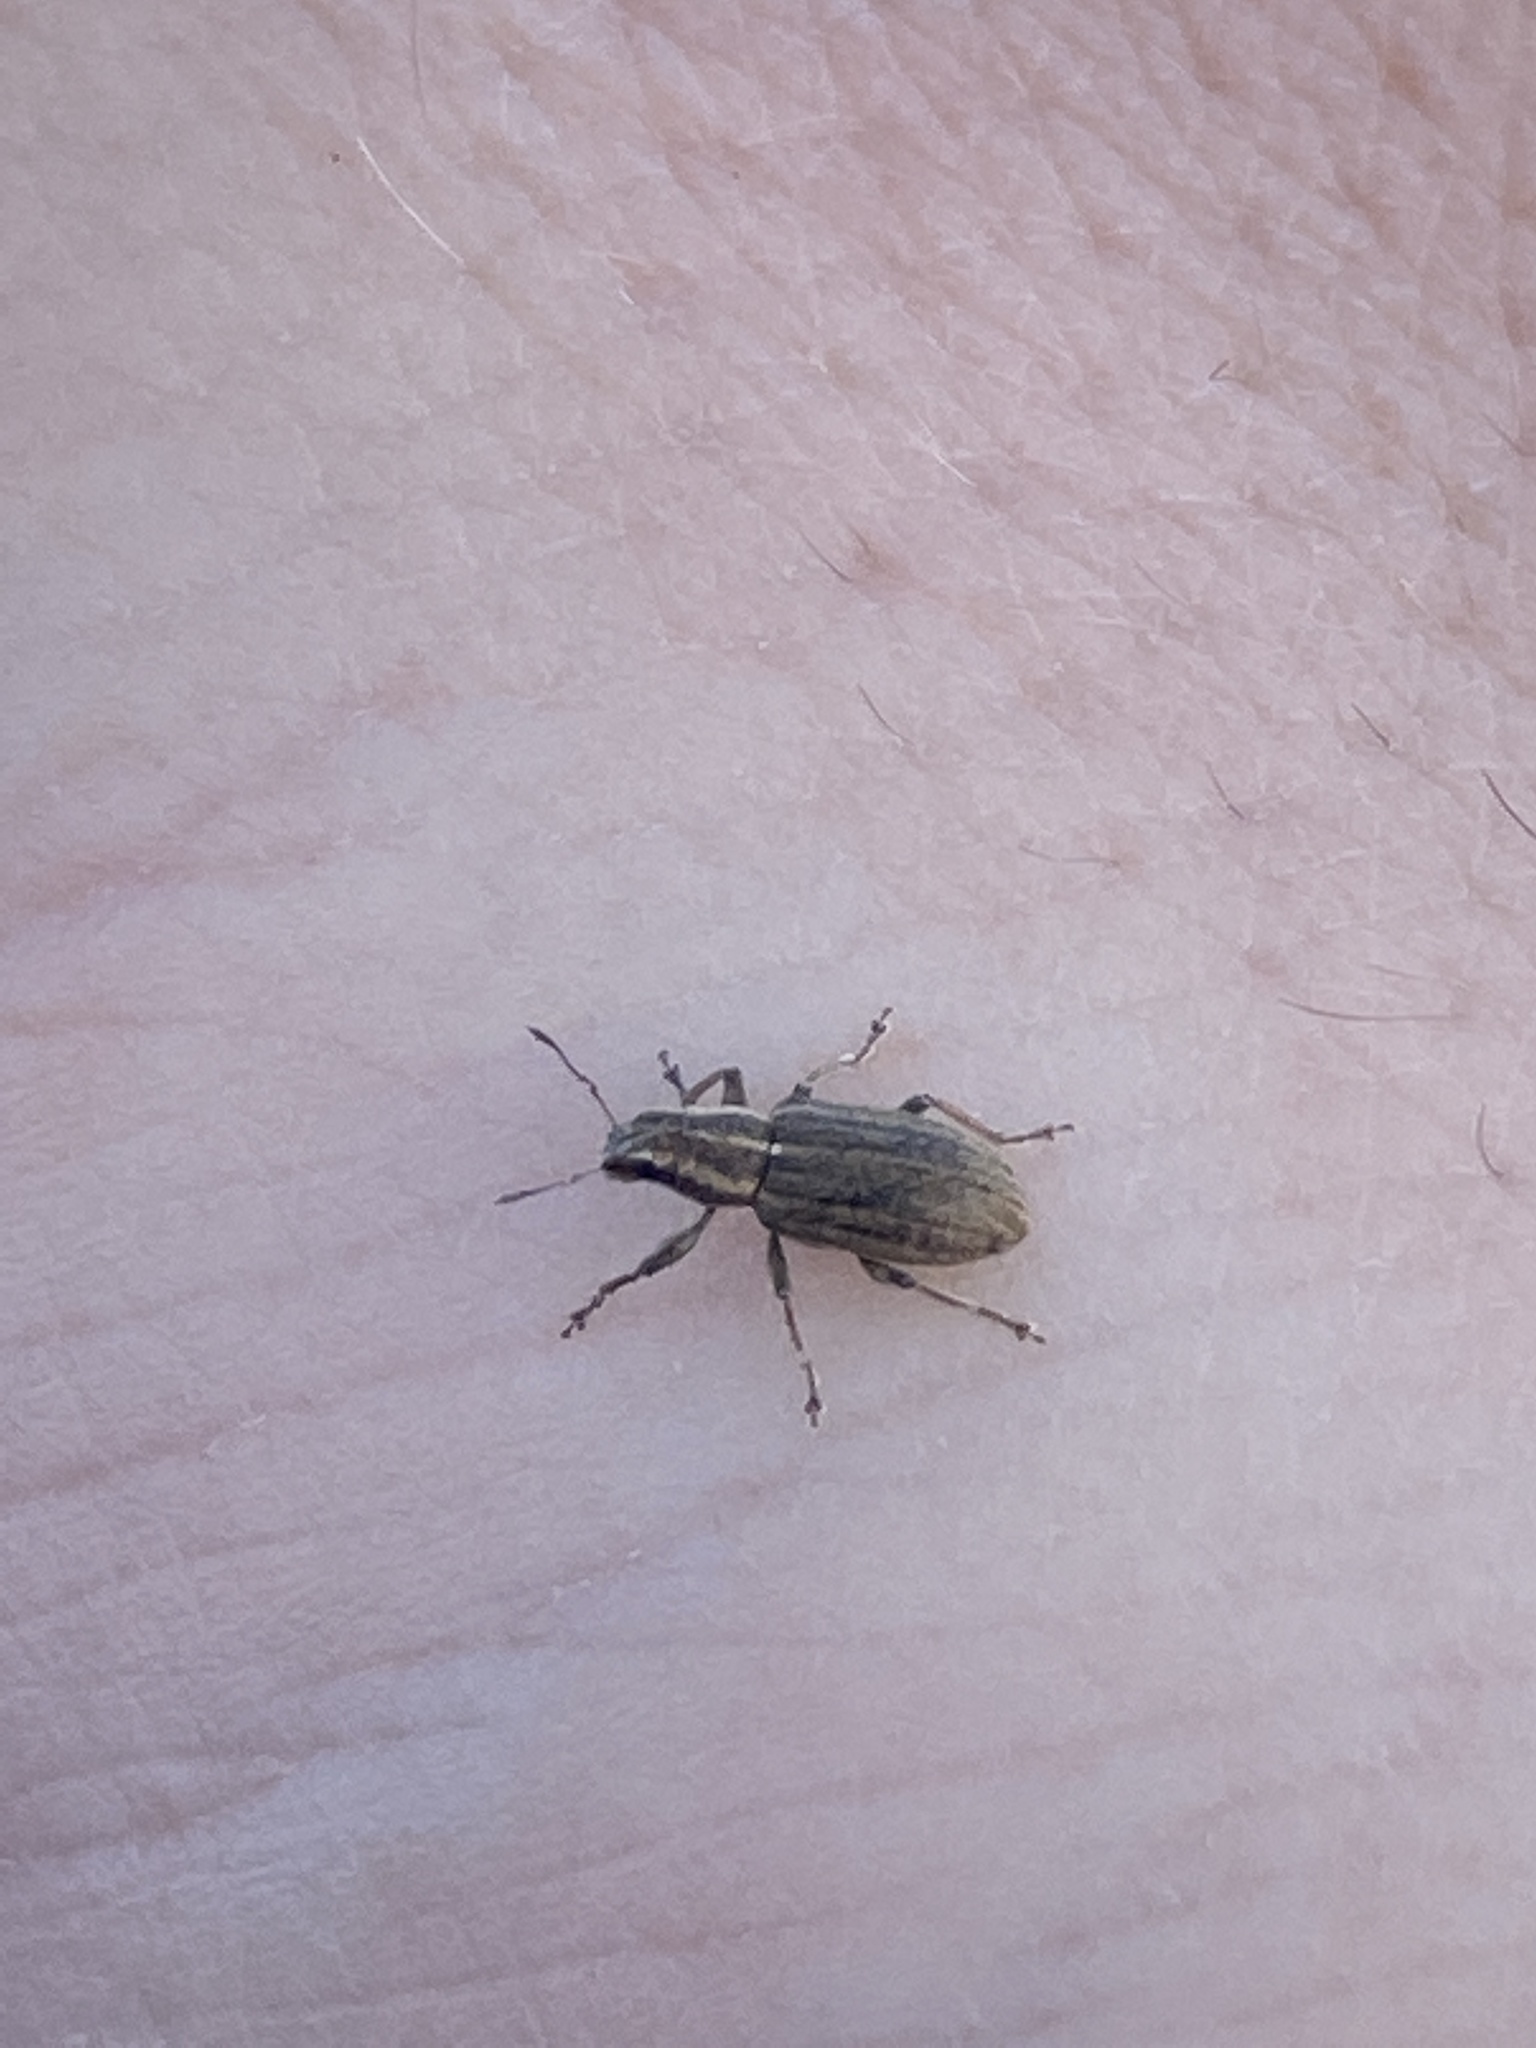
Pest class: pea_leaf_weevil